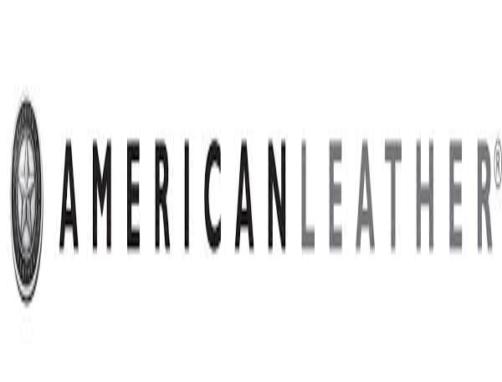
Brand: American Leather
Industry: Necessities